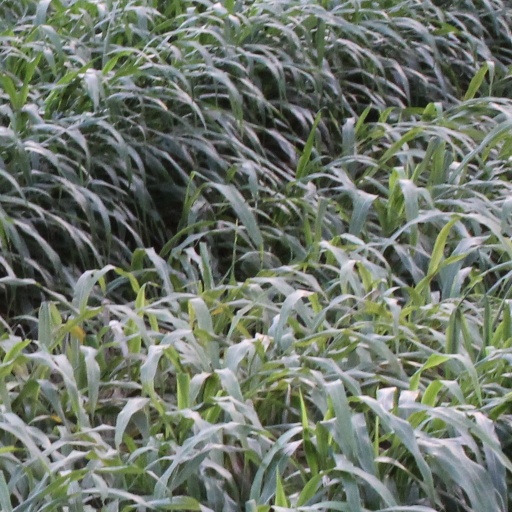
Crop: sorghum